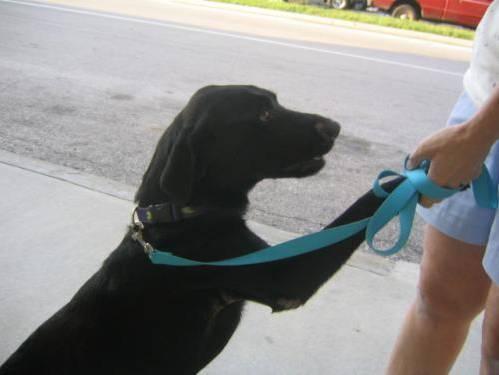
dog